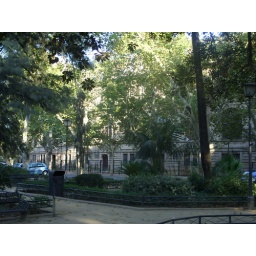
Pretty building surrounded by trees